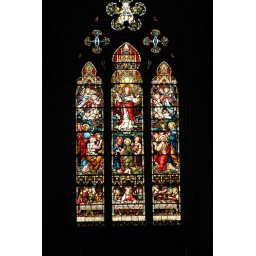
Stained glass window in St James Cathedral